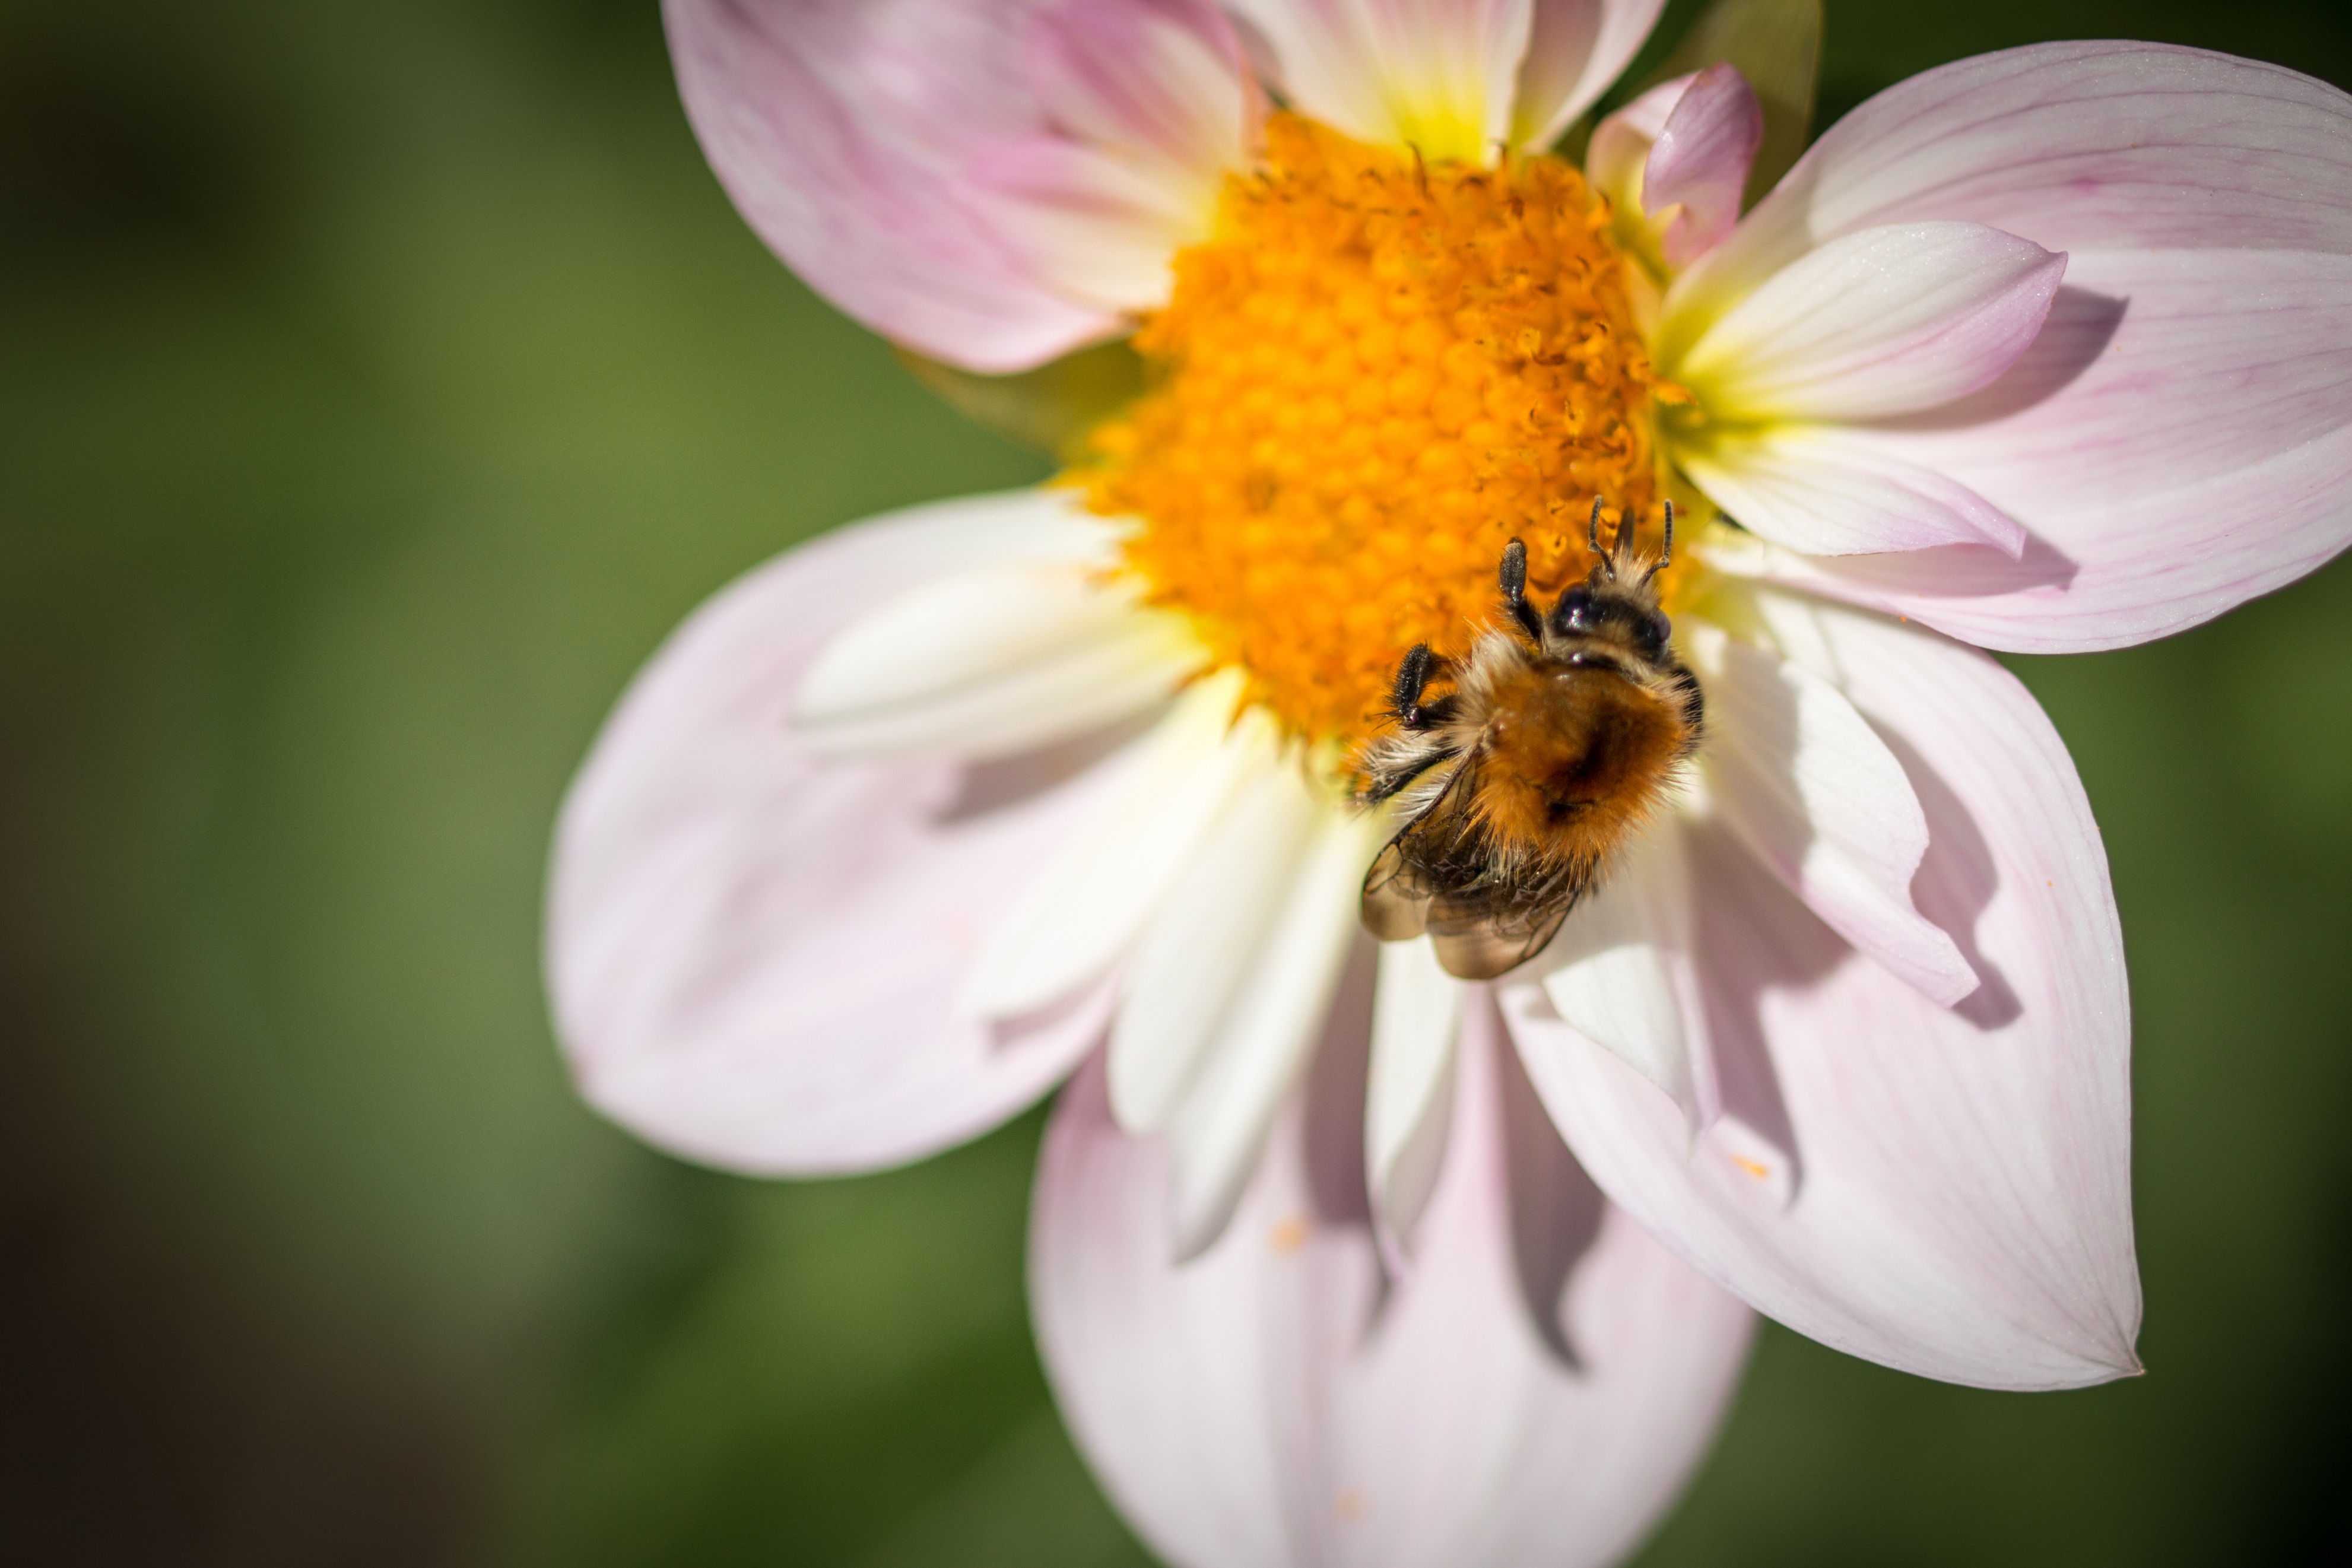
nature, blossom, plant, photography, flower, petal, bloom, animal, pollen, insect, macro, botany, close, flora, fauna, invertebrate, wildflower, close up, dahlia, bee, hummel, nectar, macro photography, flowering plant, honey bee, daisy family, dahlia hortensis, neck frills dahlia, plant stem, land plant, membrane winged insect